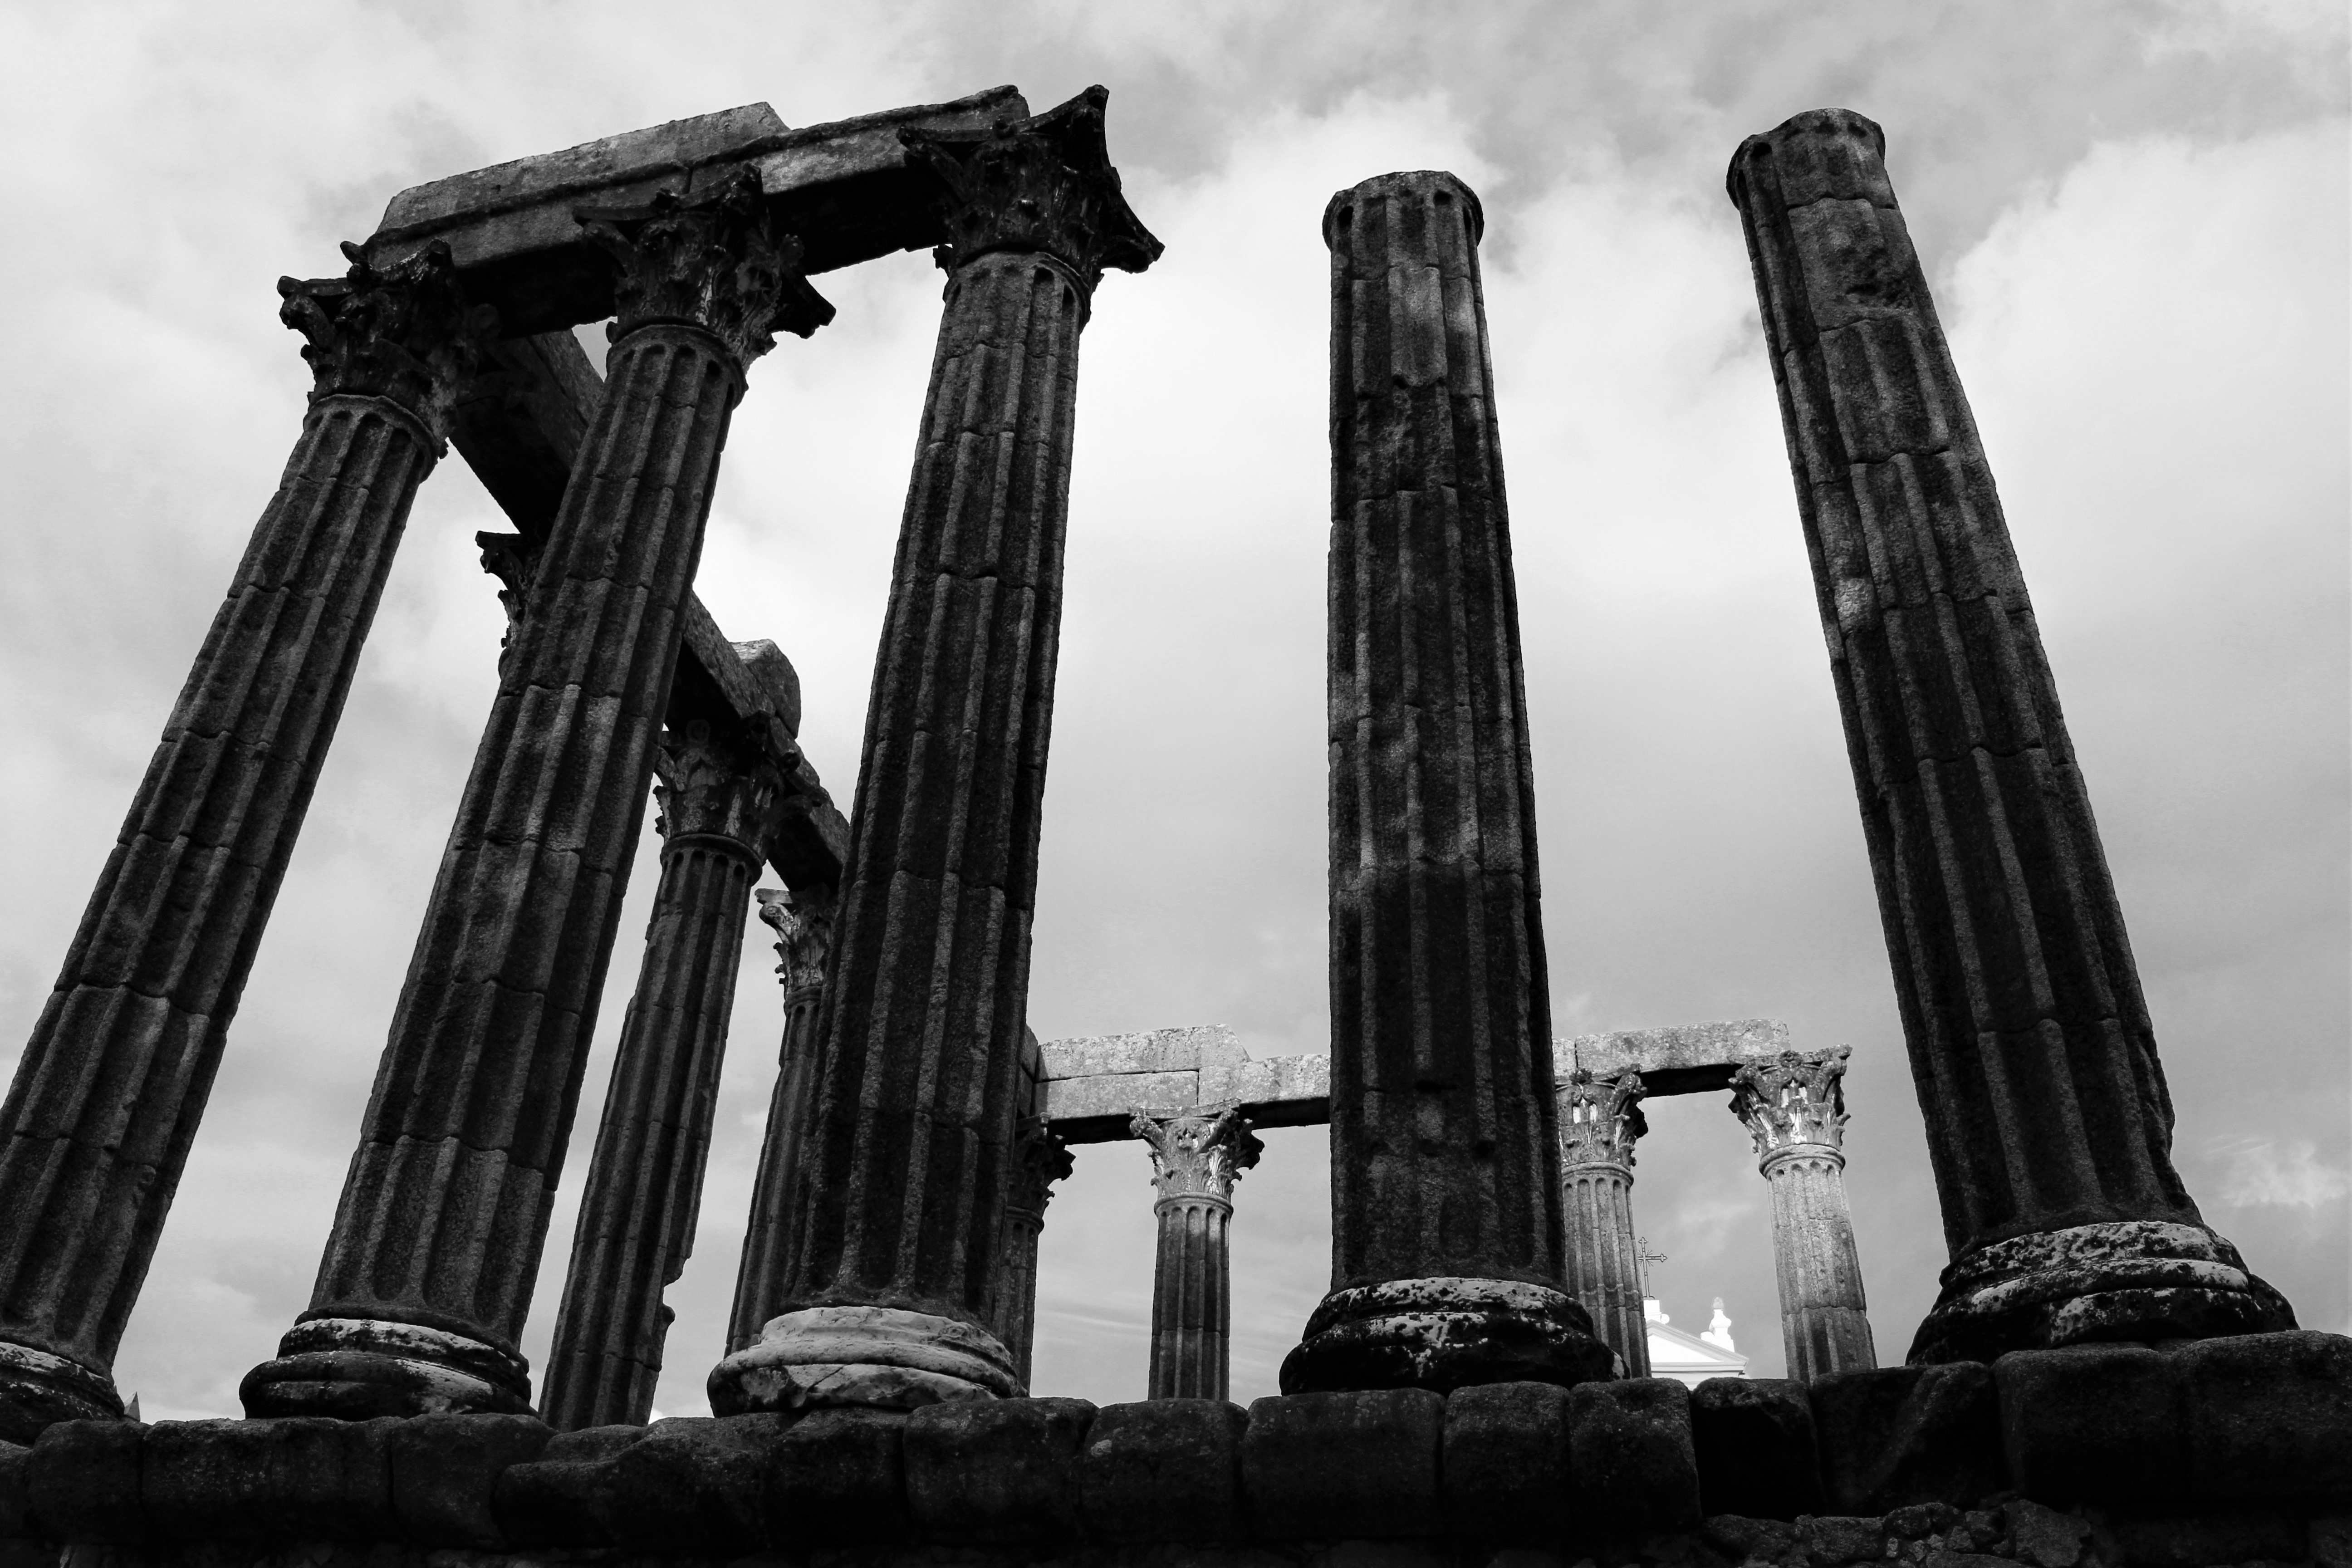
black and white, architecture, structure, white, old, wall, stone, monument, statue, arch, column, traveler, landmark, black, monochrome, tourism, temple, ruins, portugal, history, portuguesa, monochrome photography, ancient history